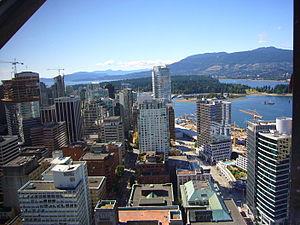
Skate est un jeu vidéo de skateboard développé par EA Black Box et édité par Electronic Arts sorti sur PlayStation 3 et Xbox 360 le 24 septembre 2007 aux États-Unis et le 11 octobre 2007 en France et en Europe. Le jeu a connu deux suites, Skate 2 et Skate 3, ainsi qu'un dérivé pour Nintendo DS et Wii appelé Skate It.